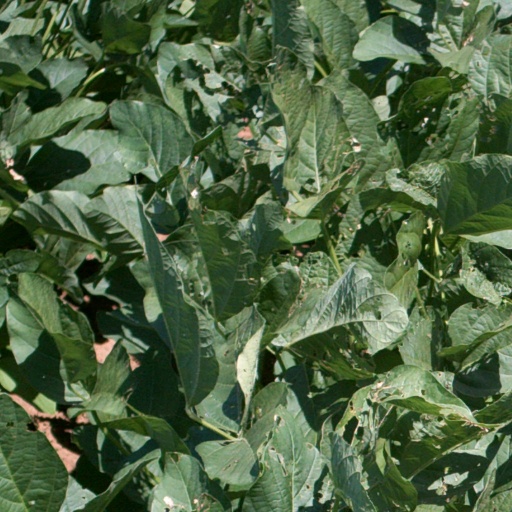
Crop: soybean